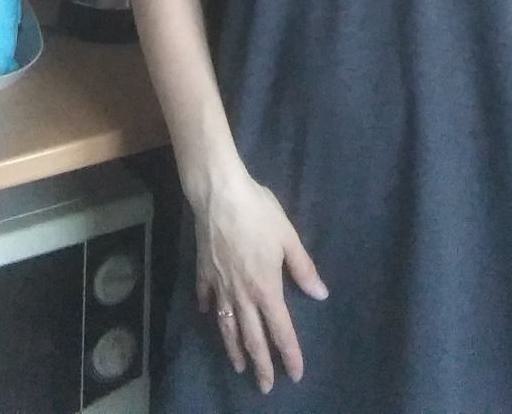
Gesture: no_gesture